Johan Sauwens

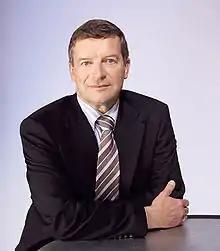

Johan Sauwens (born 14 March 1951 in Sint-Truiden, Belgium) is a Belgian politician from the province of Limburg.